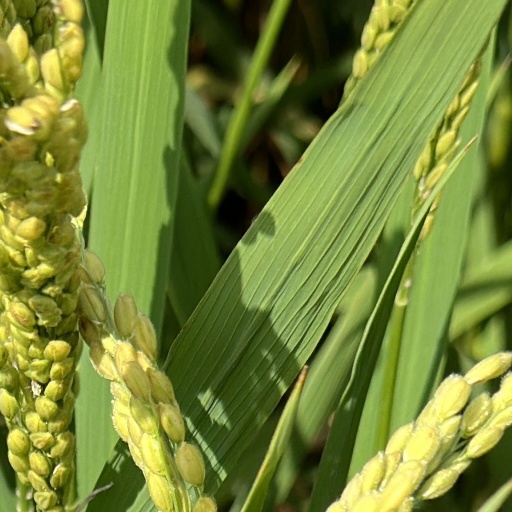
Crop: rice